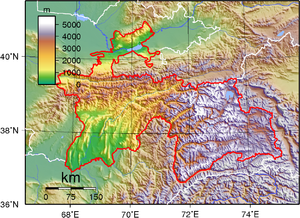
Les monts Alaï sont une chaîne de montagne d'Asie centrale qui s'étend dans le sud du Kirghizistan. Elle constitue le rebord méridional des monts Tian. L'Alaï est orienté est-ouest et sépare la province méridionale d'Osh, du reste du territoire du Kirghizistan.